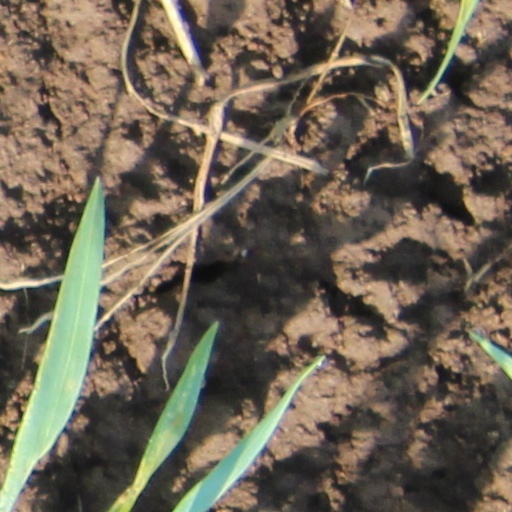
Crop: wheat